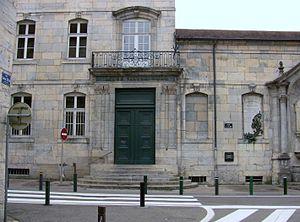
Entrée du collège Victor Hugo de Besançon (Doubs, France)
Le collège Victor-Hugo de Besançon est un monument protégé datant au moins du XVIᵉ siècle, situé dans le centre historique de Besançon. Le collège, baptisé lycée Pasteur, fut renommé collège Victor-Hugo, écrivain né à Besançon.
La Boucle est le nom donné au centre historique de la ville de Besançon, qui le doit au fait de s'être développé dans un méandre du Doubs dont la forme même est celle d'une boucle. Ce quartier constituait seul la ville de Besançon avec Battant jusque dans la seconde moitié du XIXᵉ siècle, avant l'expansion urbaine dans les secteurs environnants. Aujourd'hui, le quartier compte environ 10 000 habitants, ce qui en fait le troisième quartier le plus peuplé derrière Planoise et les Chaprais.